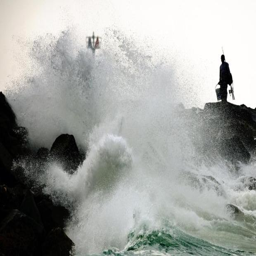
people walk along the jetty , despite signs saying the area is closed and dangerous due to high surf .